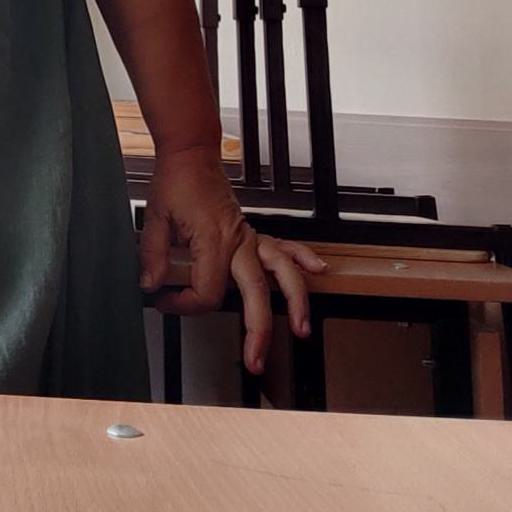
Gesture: no_gesture